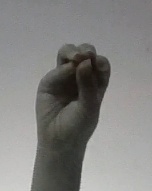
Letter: ha